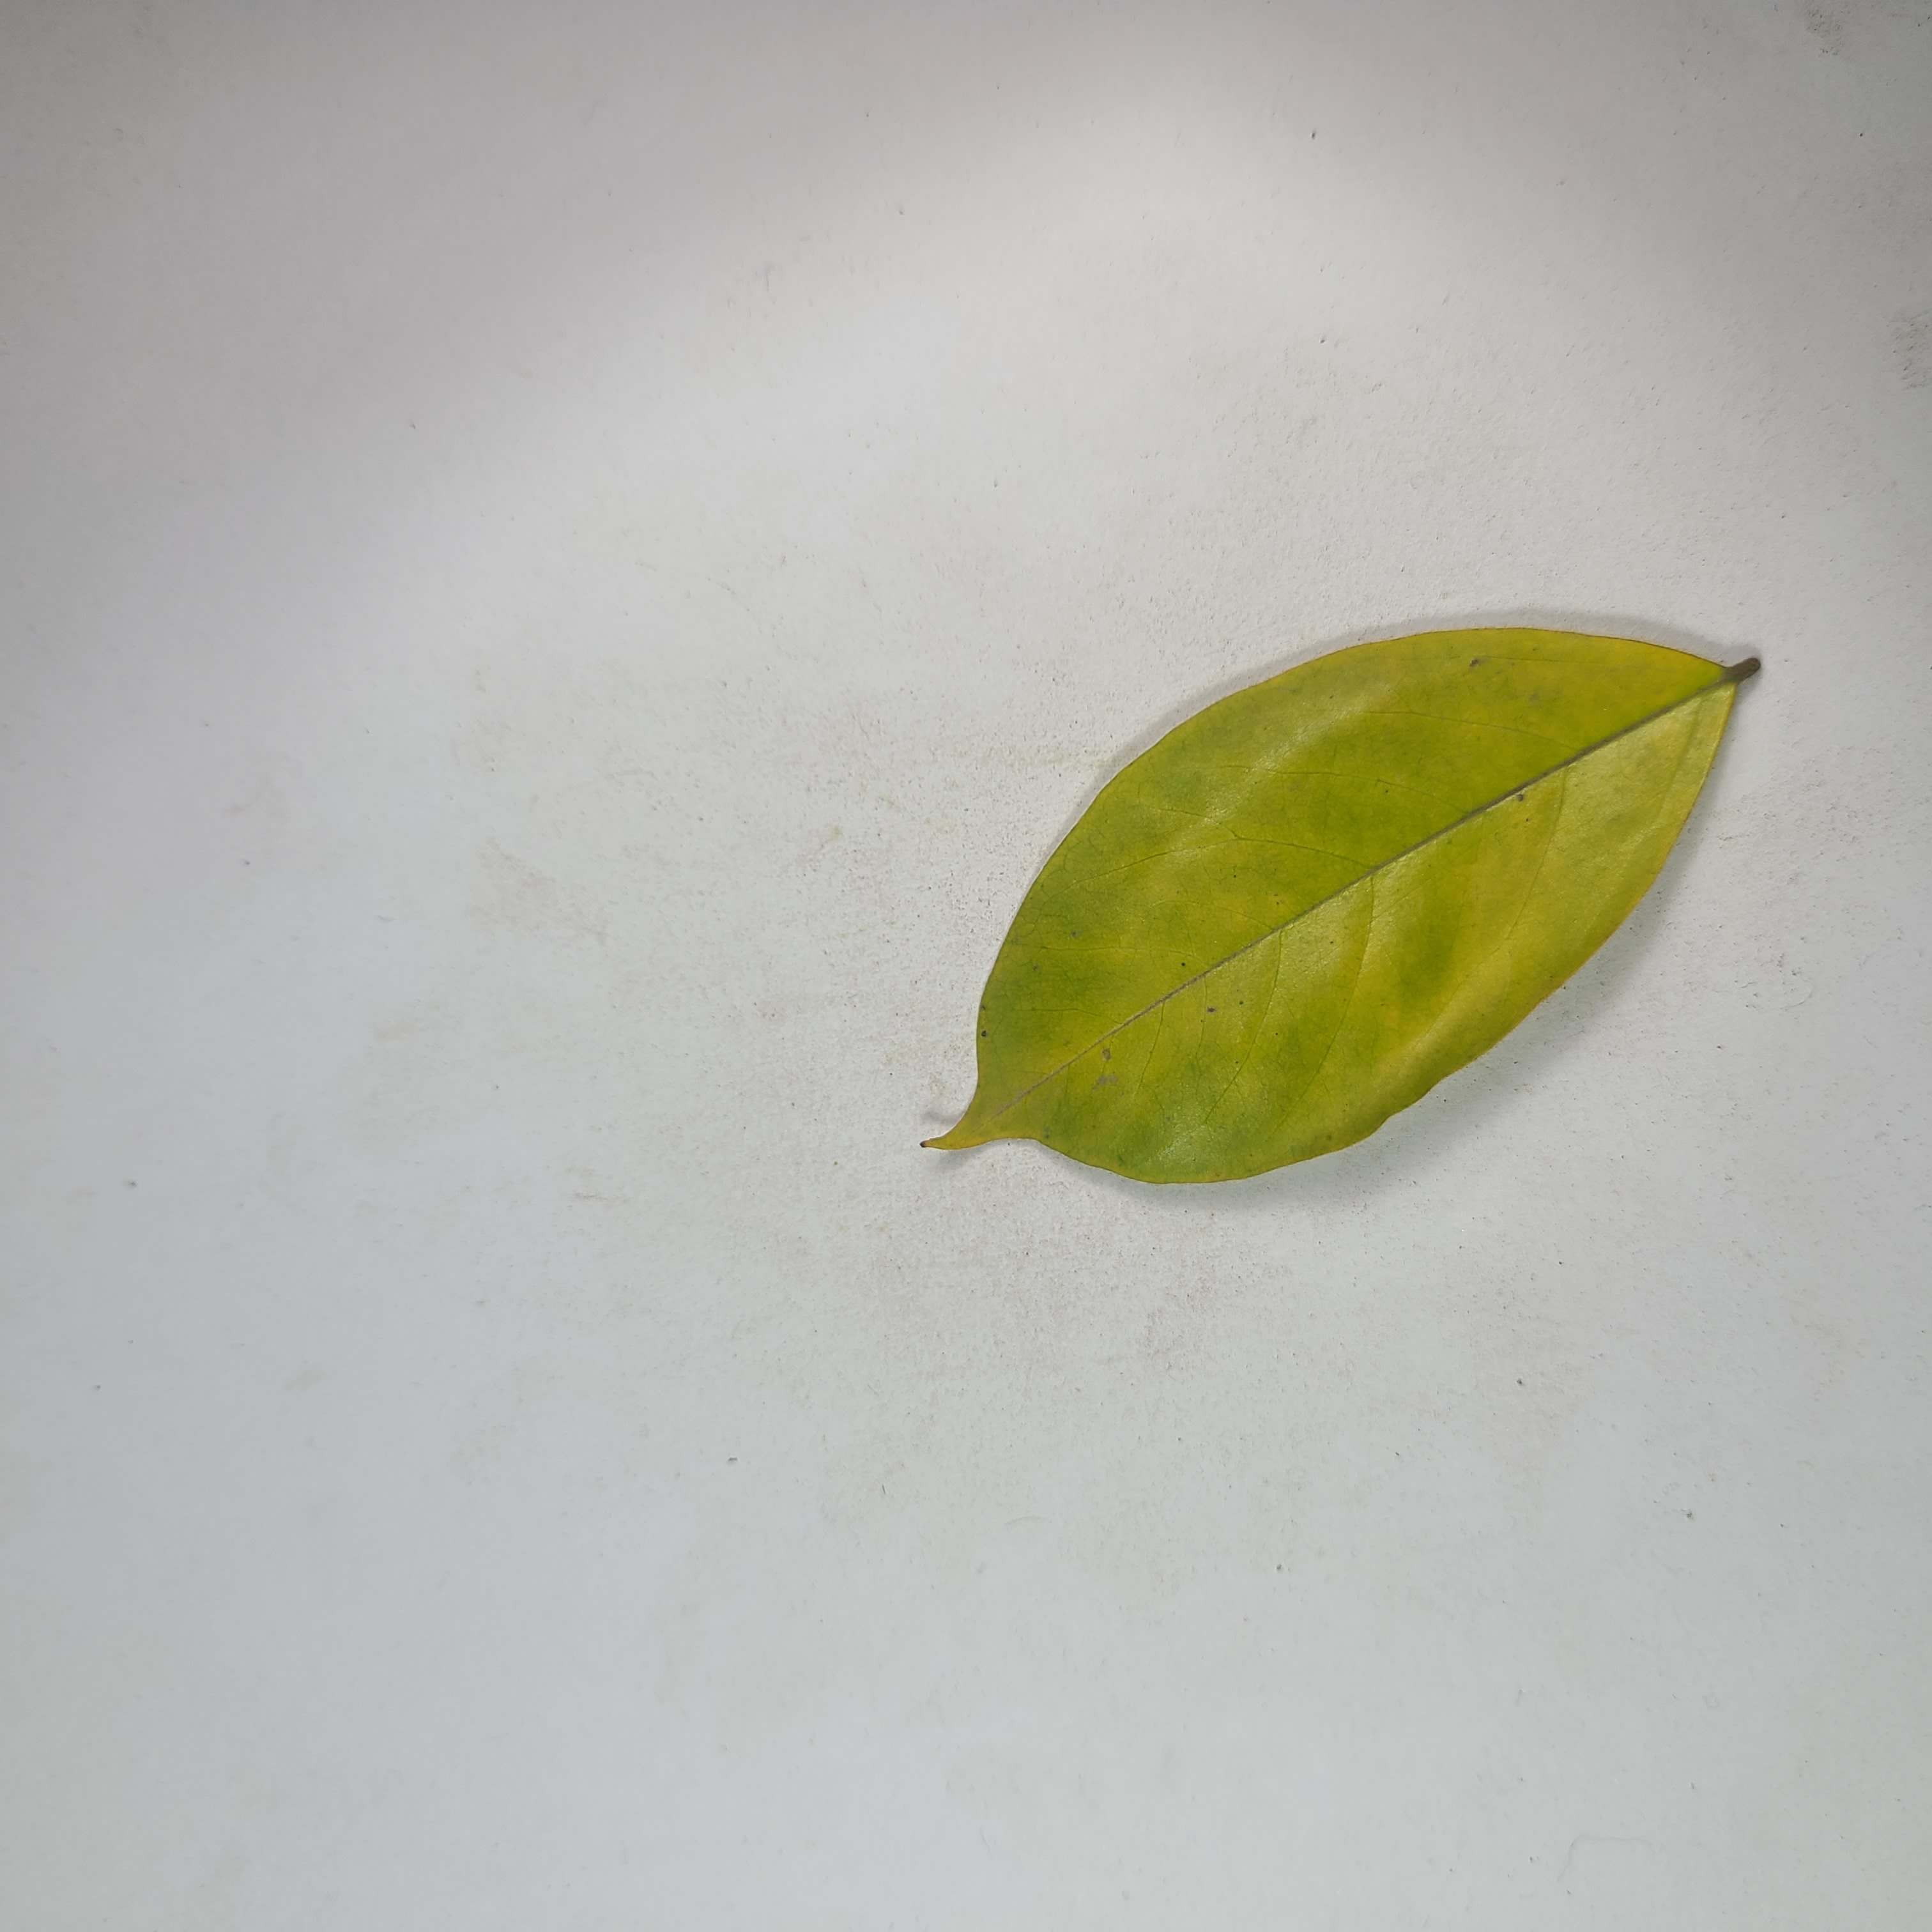
Label: Yellow Leaves